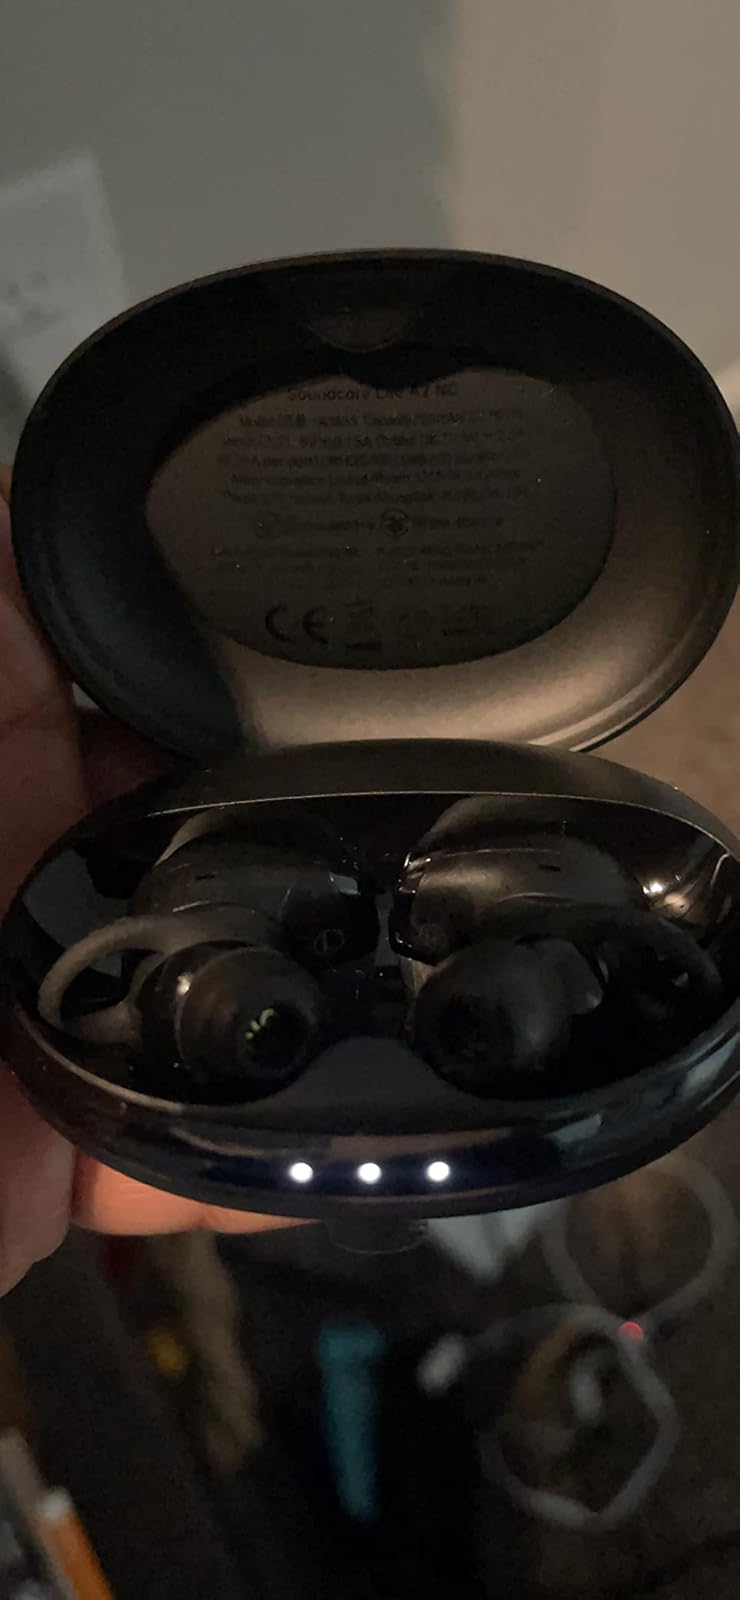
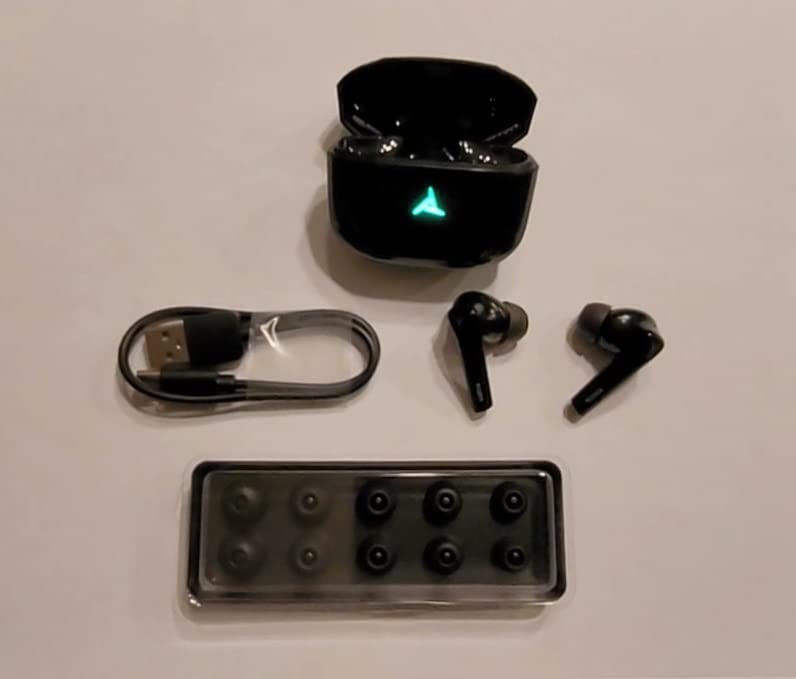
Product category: earbuds
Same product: no